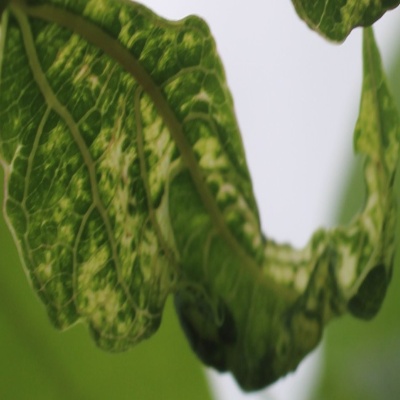
Crop: Cassava
Condition: mosaic